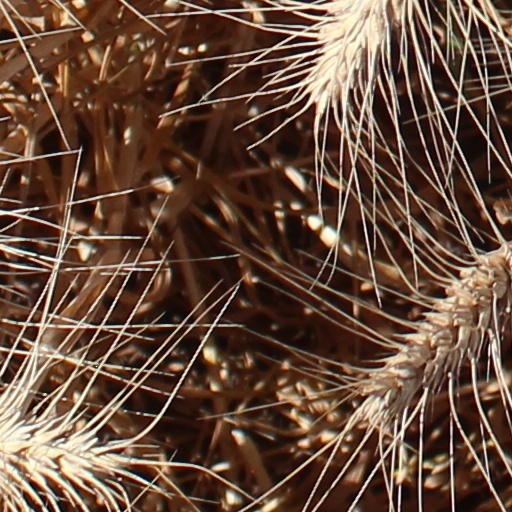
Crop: wheat